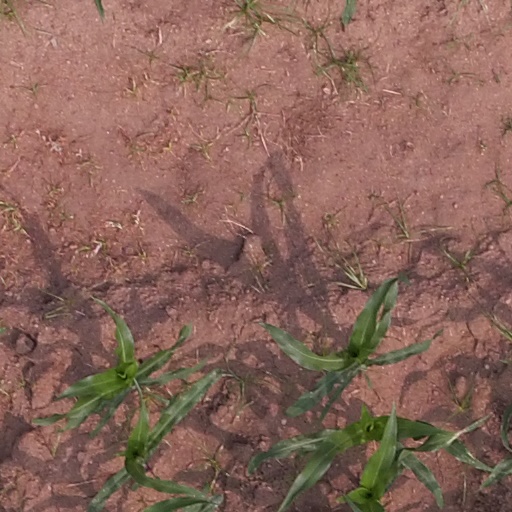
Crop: maize; corn